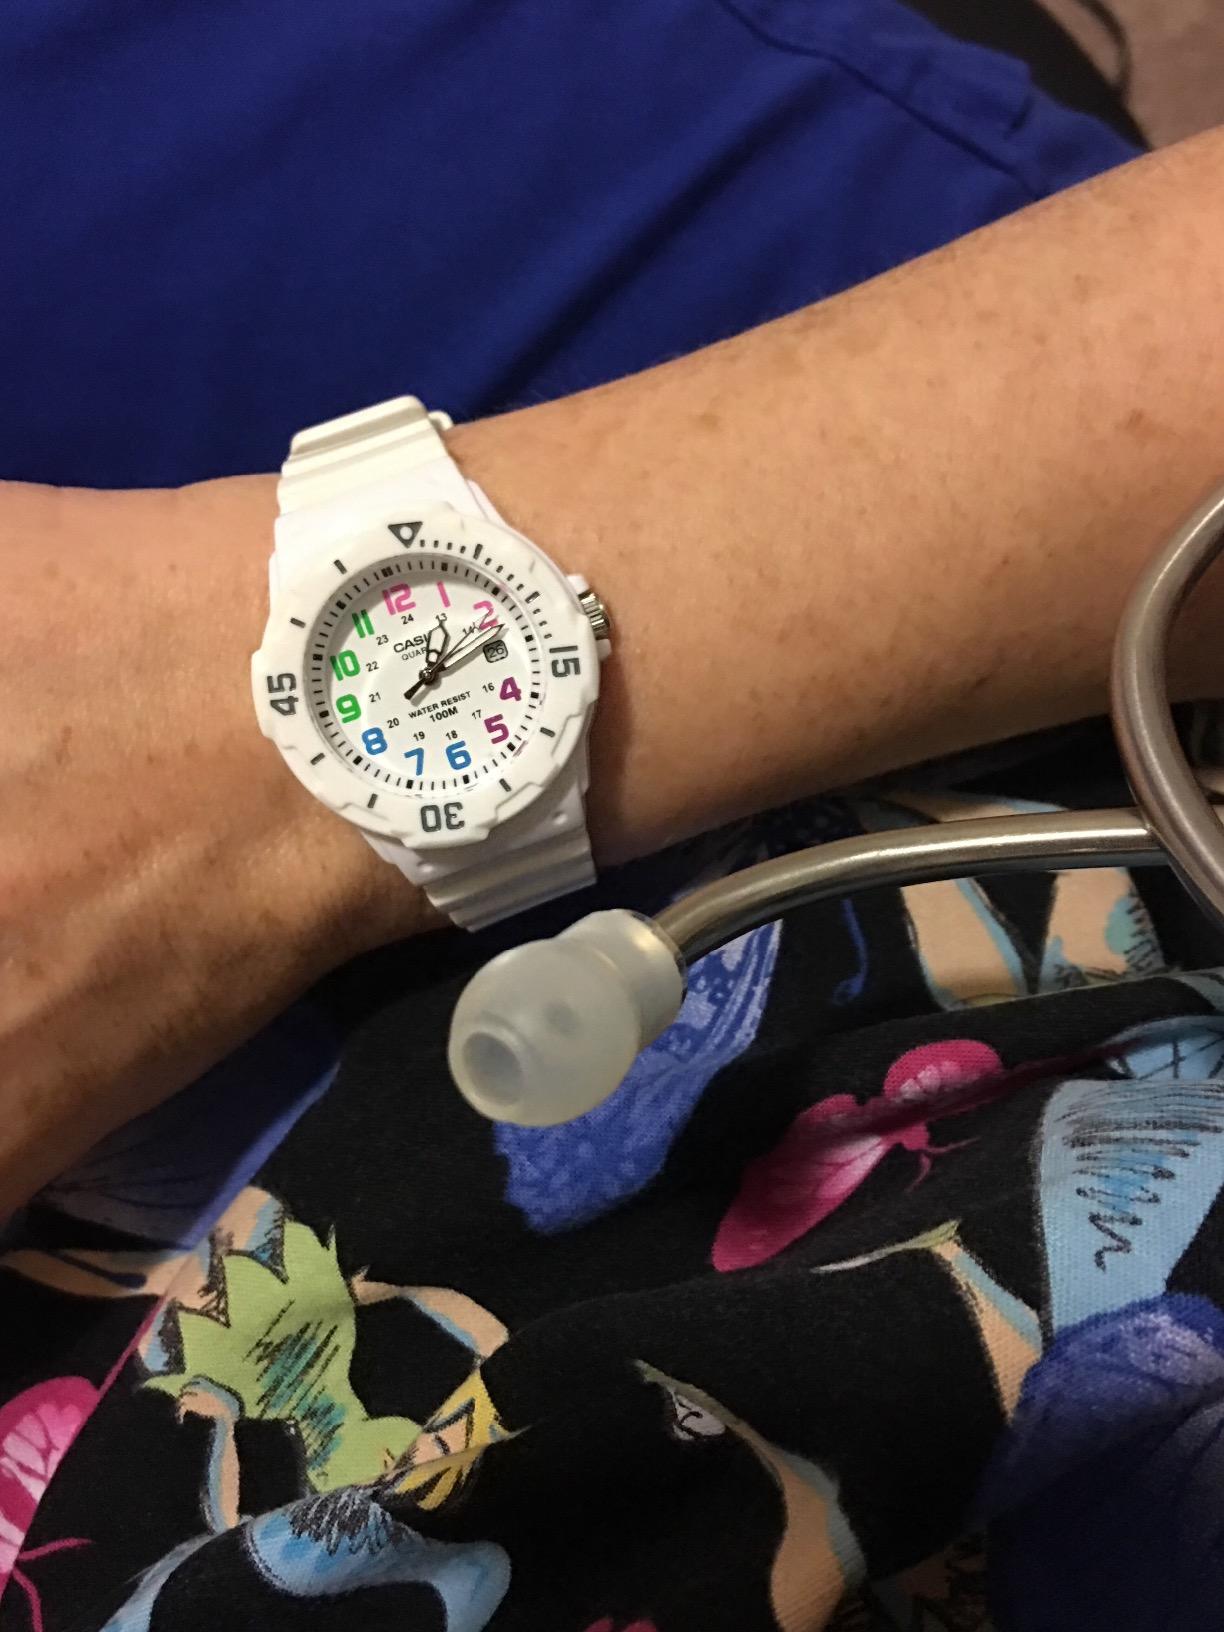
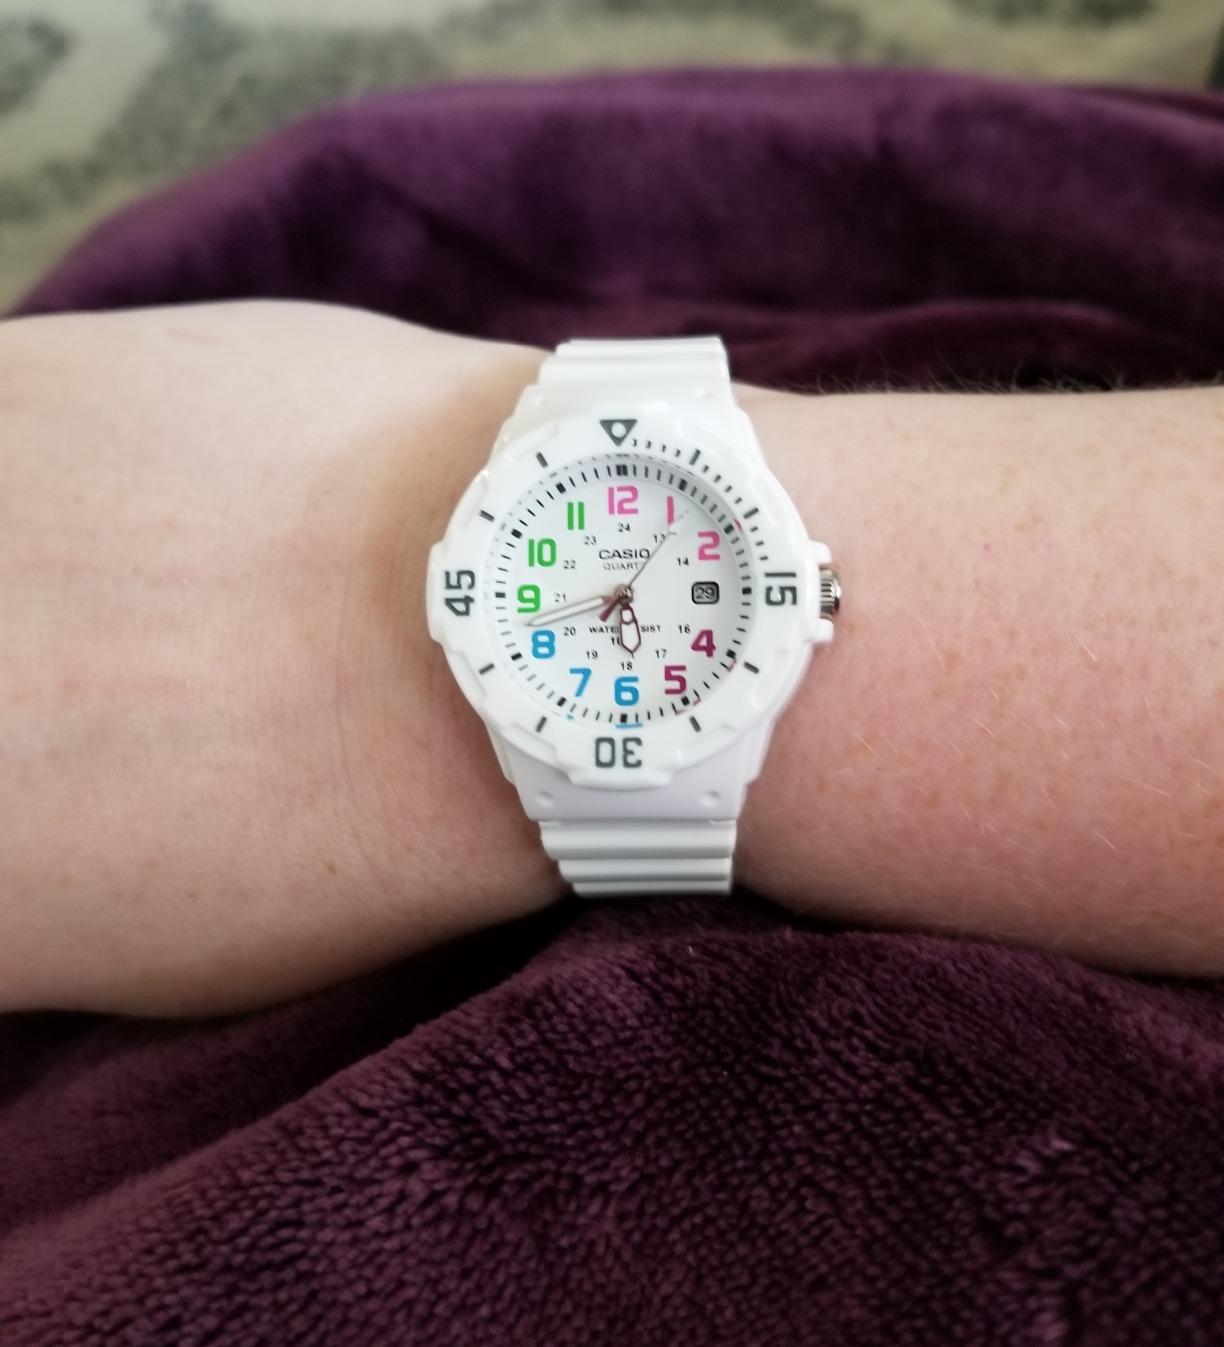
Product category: accessories_watch
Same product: yes